Morgan Marquis-Boire

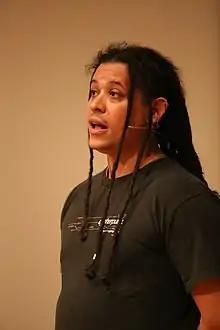

Morgan Marquis-Boire is a New Zealand-born hacker, journalist, and security researcher. Marquis-Boire previously served as an advisor to the Freedom of the Press Foundation. He was a Special Advisor to the Electronic Frontier Foundation (EFF) and advisor to the United Nations Interregional Crime and Justice Research Institute. He was the Director of Security at First Look Media and a contributing writer at "The Intercept". He has been profiled by "Wired", "CNN", "Süddeutsche Zeitung", and "Tages Anzeiger". He was one of "Wired Italy" 's Top 50 people of 2014. In March 2015 he was named a Young Global Leader.